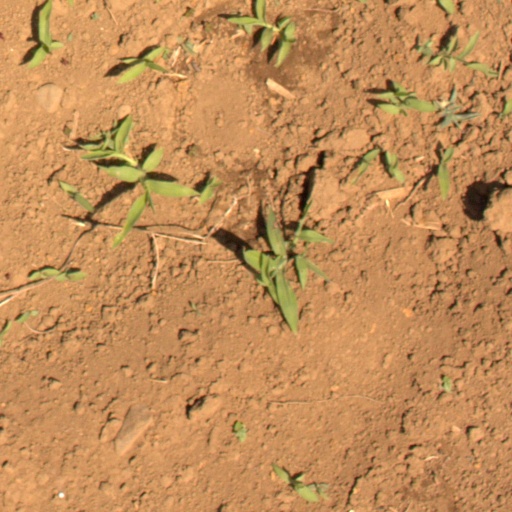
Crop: Jerusalem artichoke